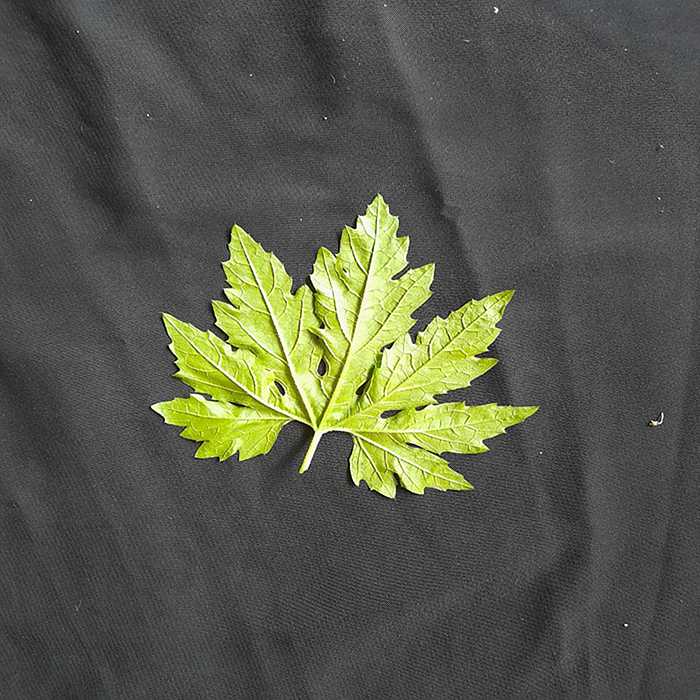
Plant: Bitter Gourd
Label: Fresh leaf